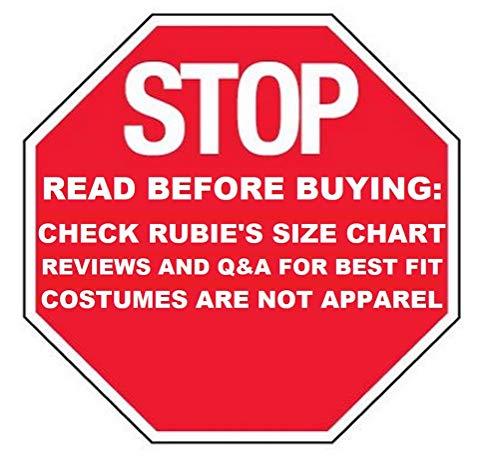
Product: Adult Batman V Superman: Dawn of Justice- Deluxe Batman Costume
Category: Clothing, Shoes & Jewelry | Costumes & Accessories | Men | Costumes & Cosplay Apparel | Costumes
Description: Rubie's Muscle Chest Batman Adult Costume.
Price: $33.95 - $69.99